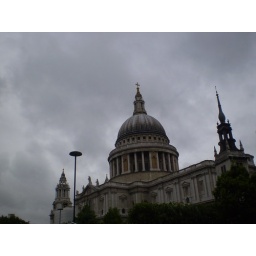
St Pauls from the south east. This is from the street corner in front of the building I worked at.